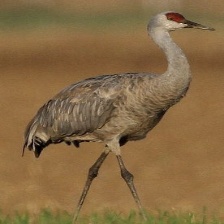
Species: SANDHILL CRANE
Scientific name: GRUS CANADENSIS
ImageNet parent category: crane